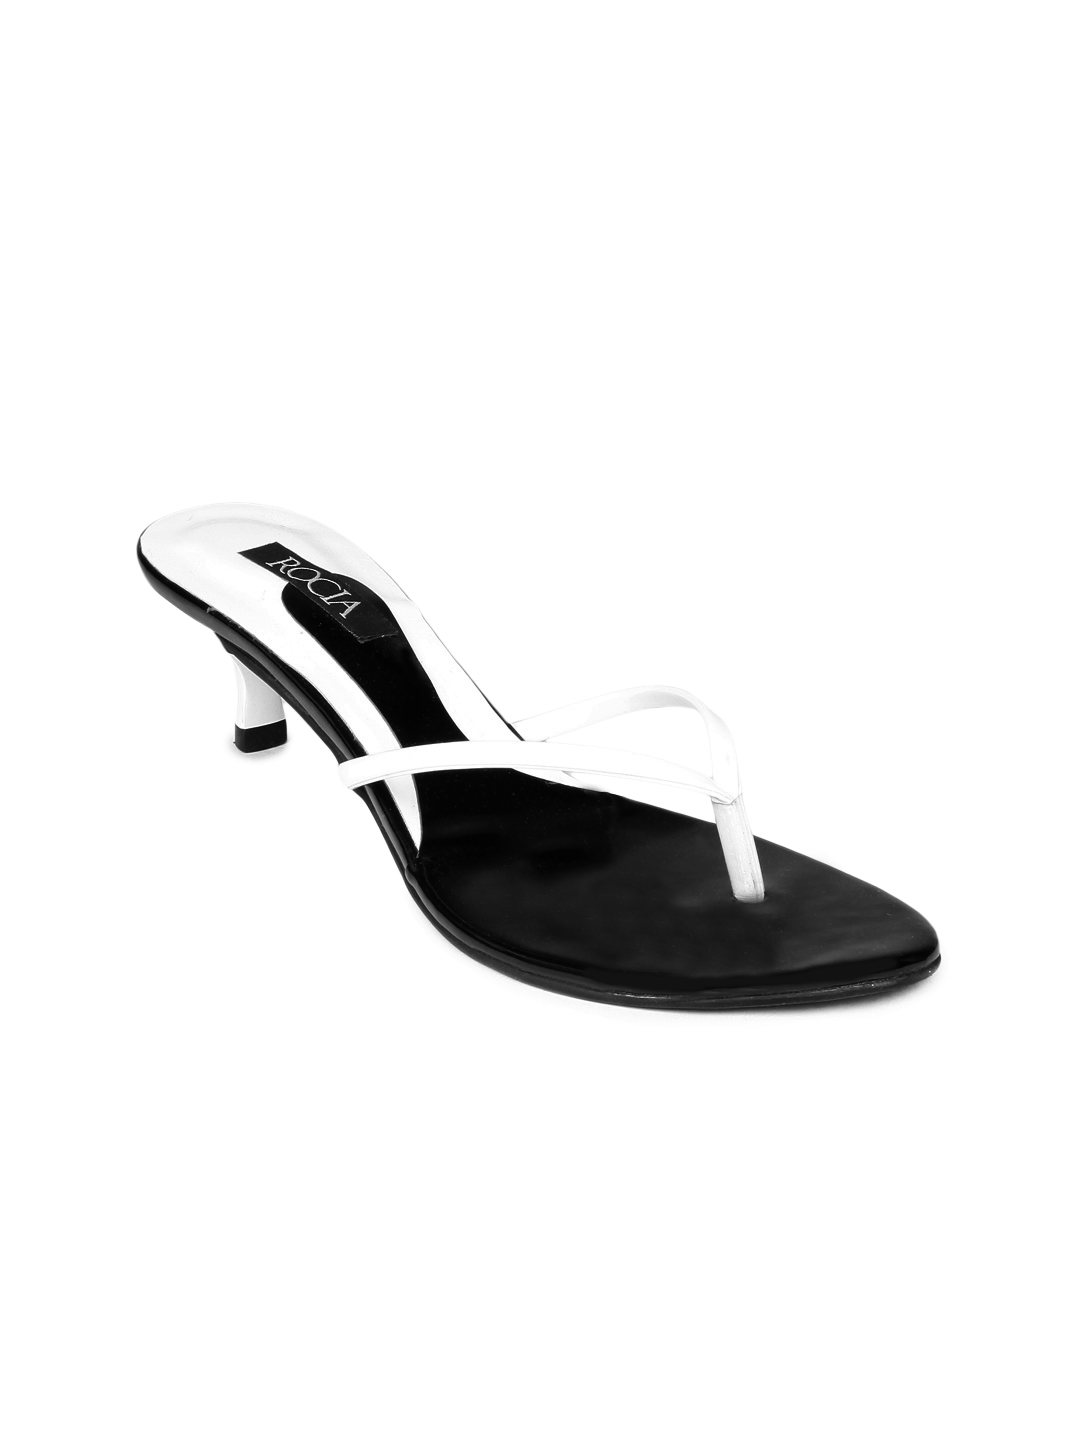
Rocia Women Black & White Sandals
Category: Footwear / Shoes / Flats
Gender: Women
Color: White
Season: Winter 2012
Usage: Casual